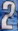
Number: 2